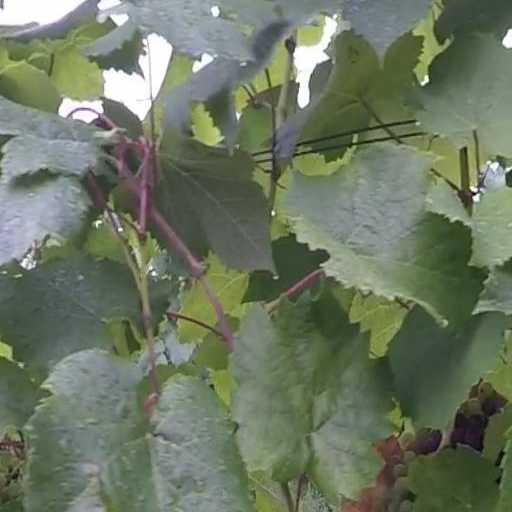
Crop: grape